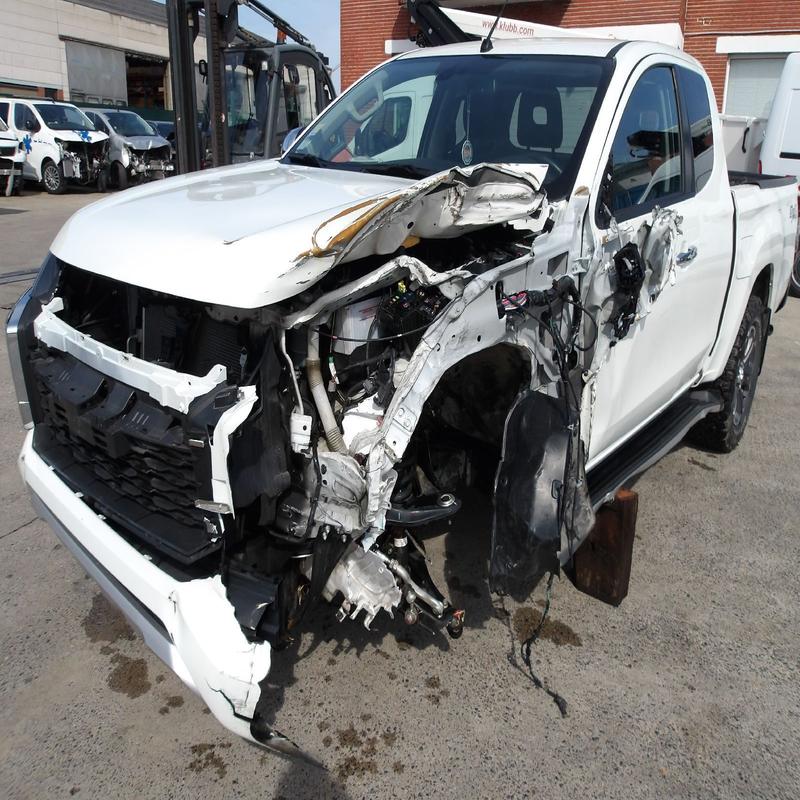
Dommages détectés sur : plaque d'immatriculation avant, pare-choc avant, feu avant droit, feu avant gauche, capot, aile avant droite, aile avant gauche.
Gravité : majeur